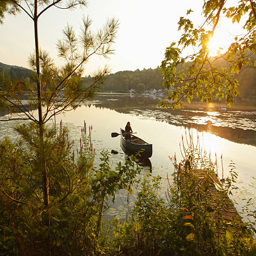
young girl paddling a canoe on a lake at sunrise